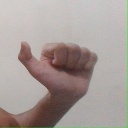
अक्षर: त